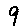
Label: 9